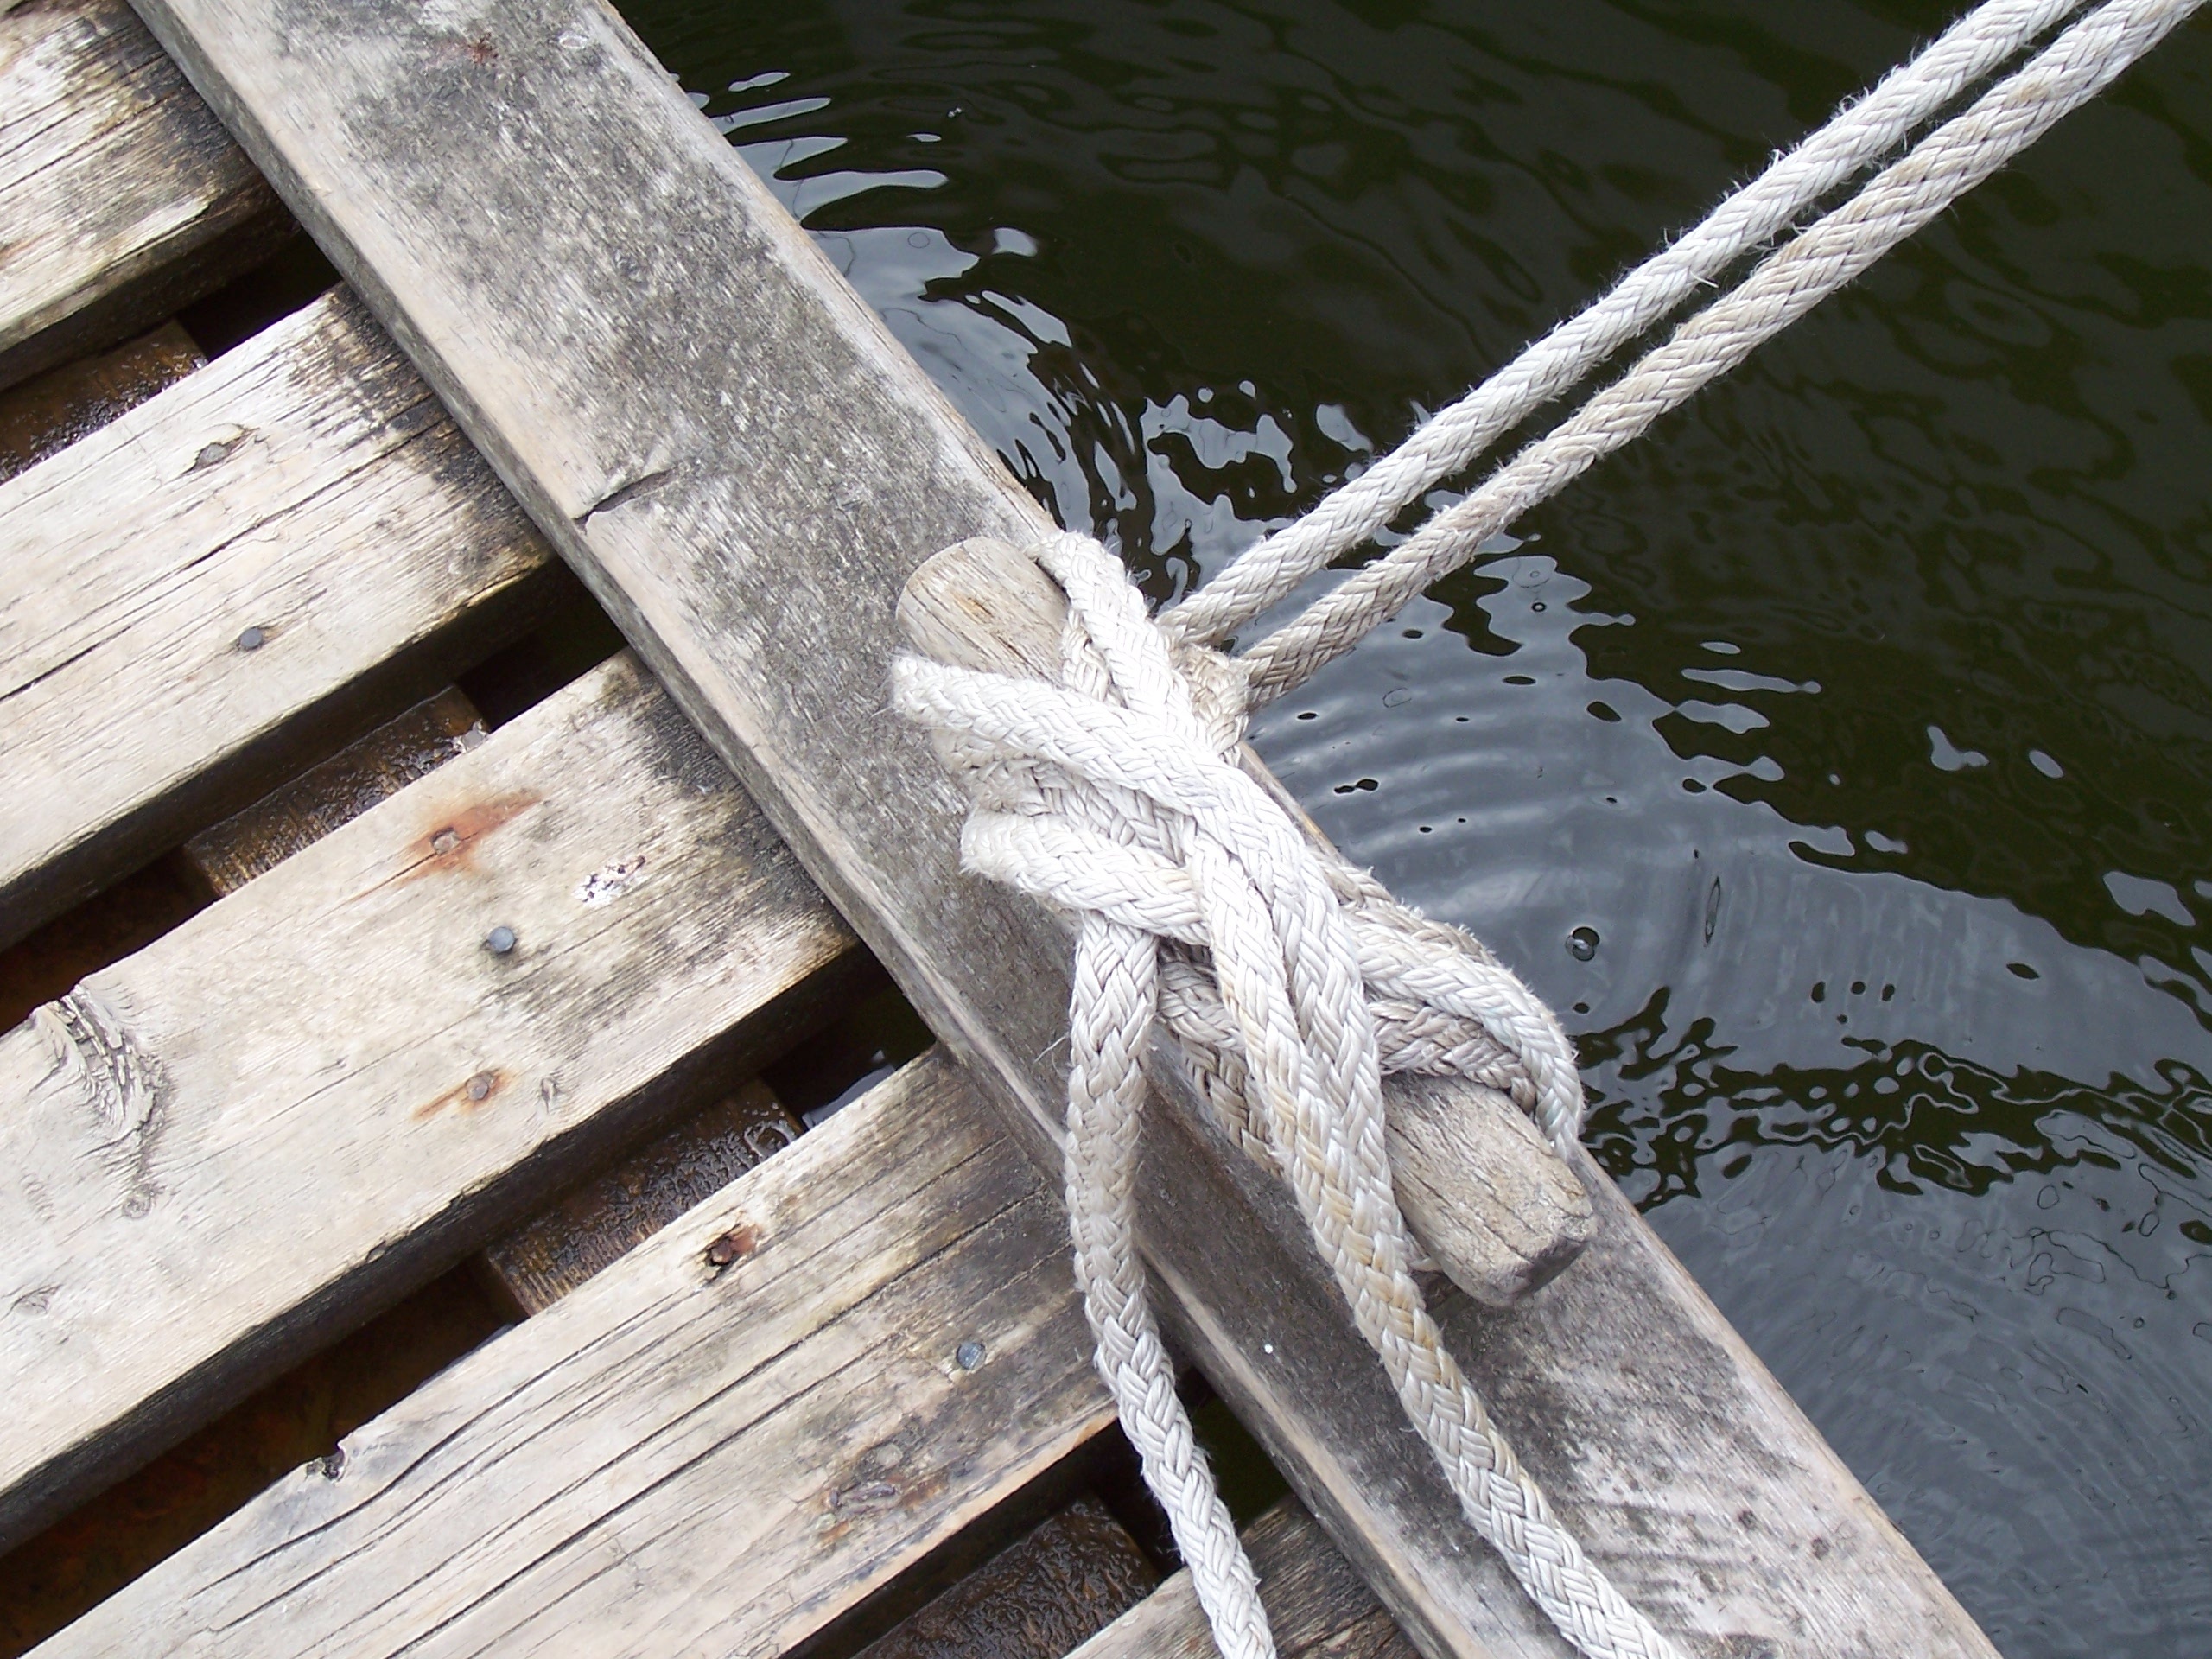
water, dew, rope, wing, boardwalk, wood, boat, boot, web, vehicle, mast, create, knitting, festival, sail, watercraft, knot, seafaring, fixing, investors, knotted, tied down, sailor's knot